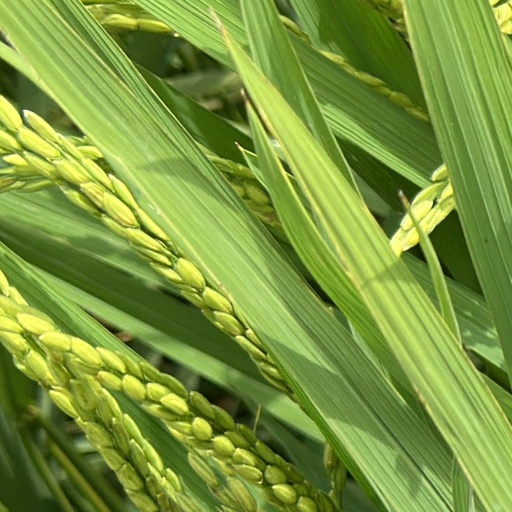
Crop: rice